Emily Otis

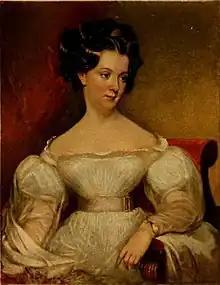
Portrait by Chester Harding (1830)

Emily Otis (1807–1836), familiarly known as "The Beautiful Emily Marshall" and "The Belle of Boston", was an American woman celebrated for her beauty, grace, dignity, and feminine charm.